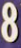
Number: 8